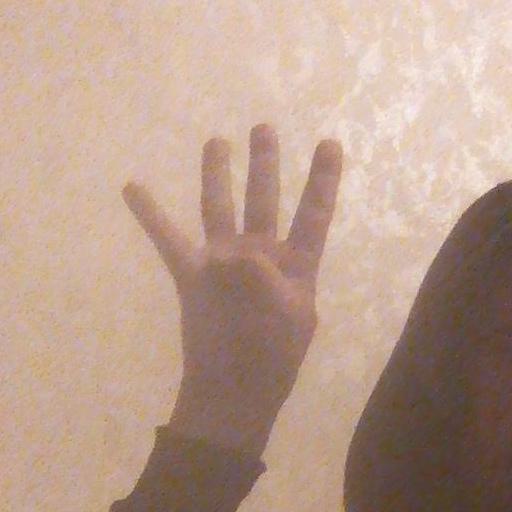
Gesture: four